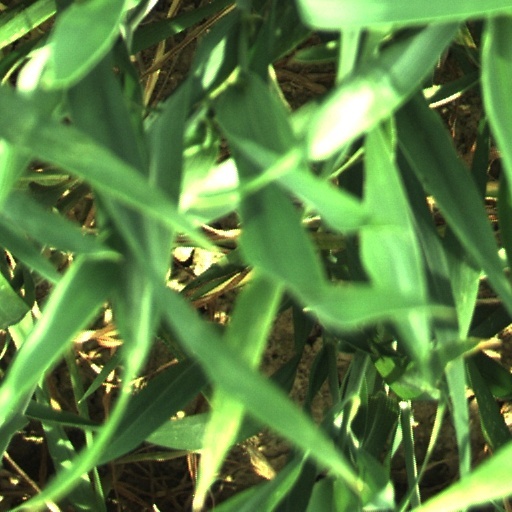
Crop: wheat